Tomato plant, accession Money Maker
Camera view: tilt-top (135 deg); turntable rotation: 0 degrees
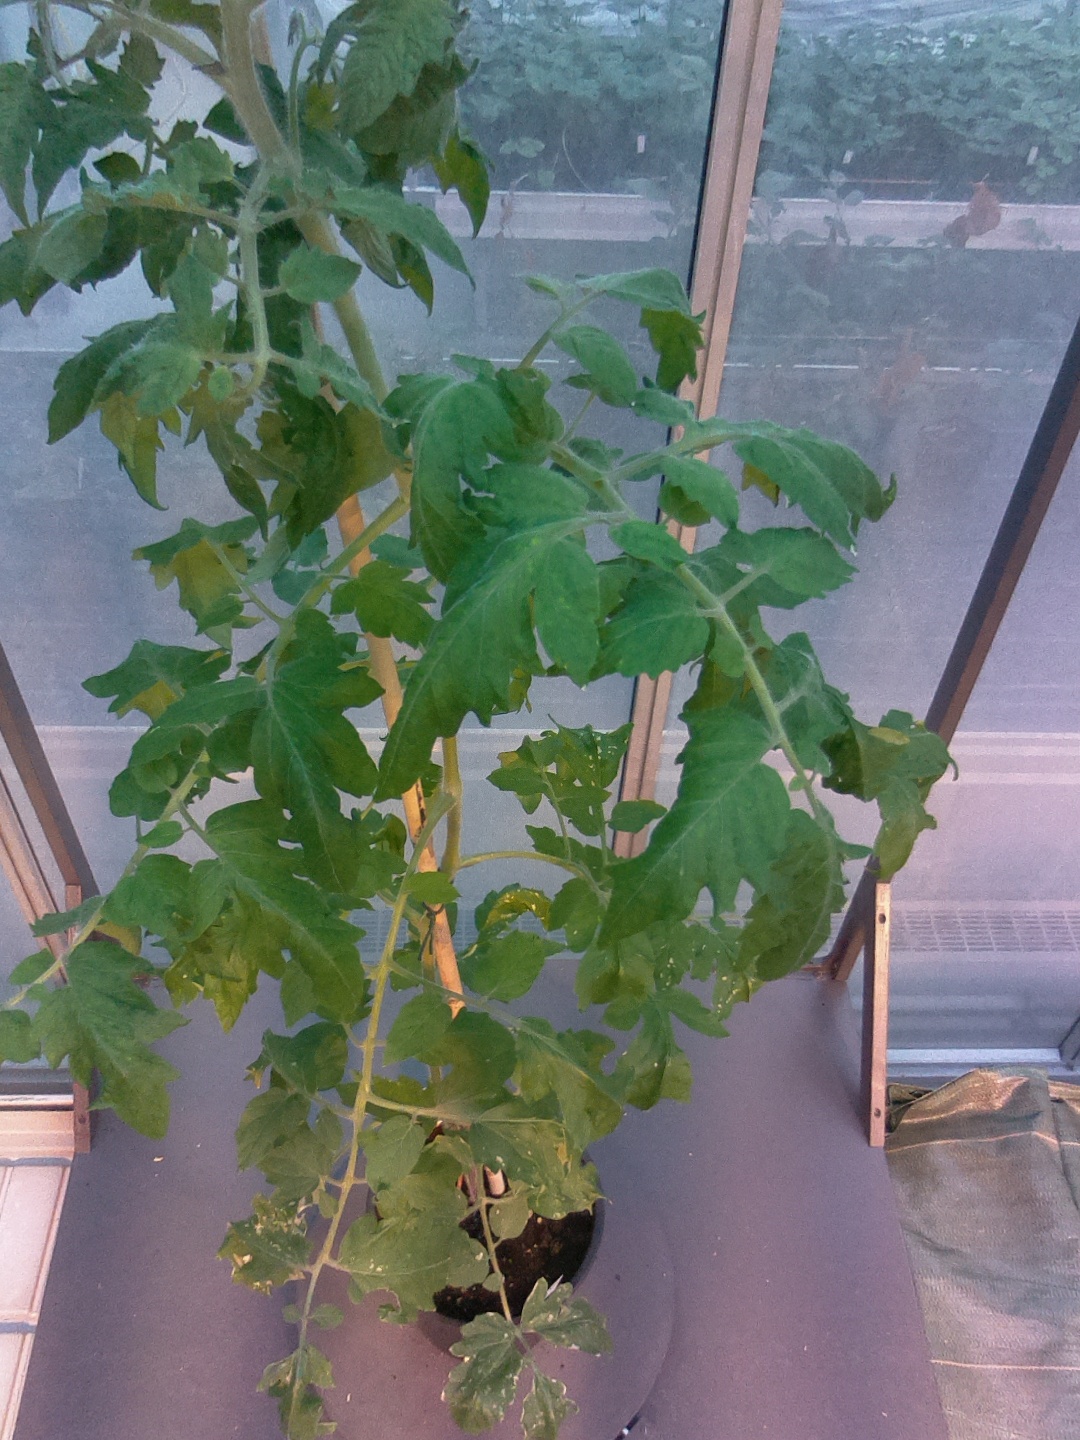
BBCH growth stage 55: 5 inflorescences visible